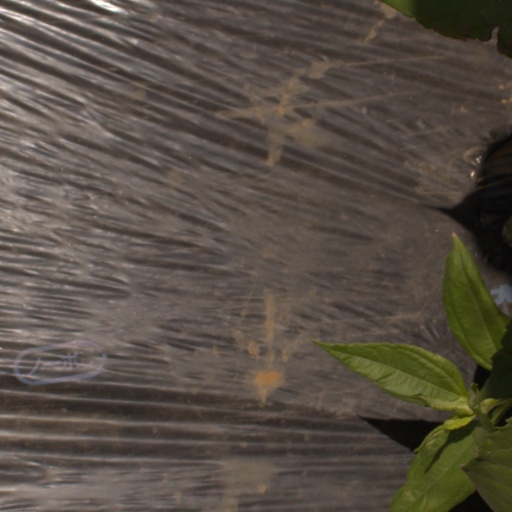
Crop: Jerusalem artichoke